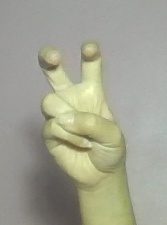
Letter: toot